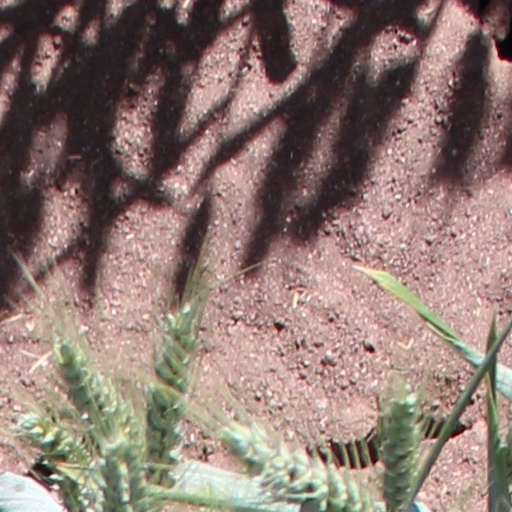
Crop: wheat